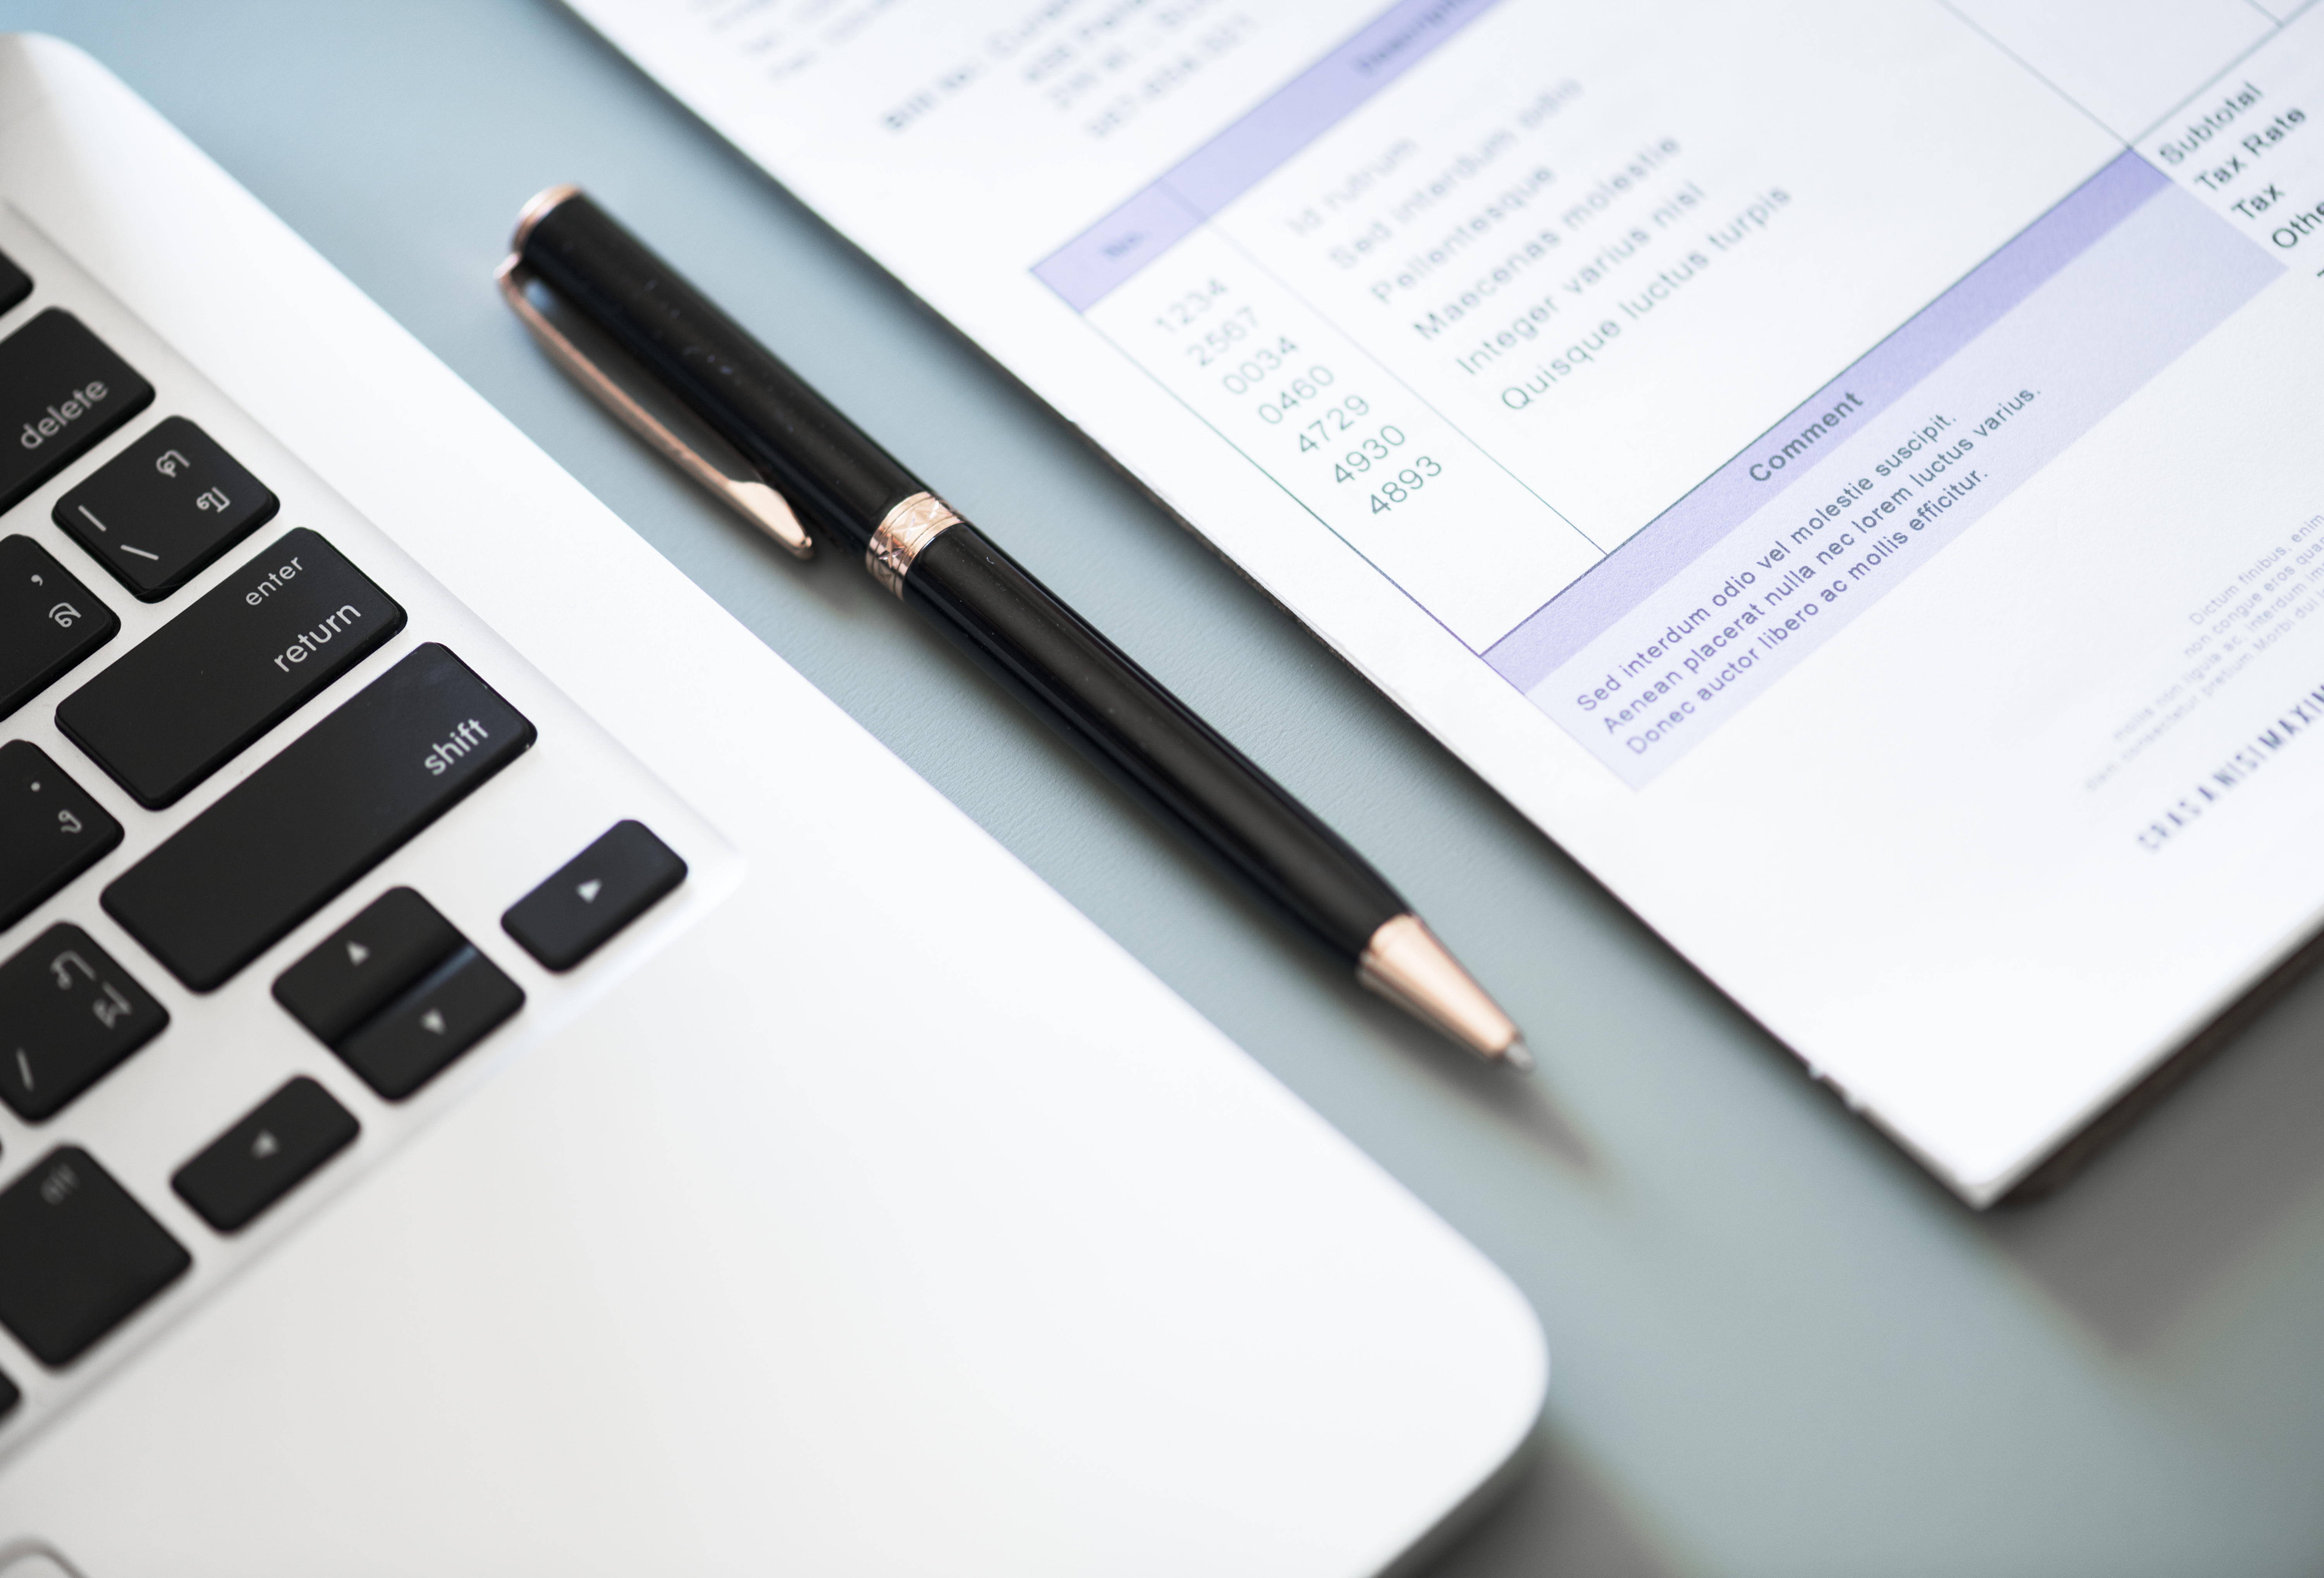
accounting, application, business, closeup, computer, data, financial, financing, form, income, information, investment, invoice, isolated, keyboard, laptop, nobody, notebook, paper, pen, startup, working, workplace, workspace, office supplies, product, font, brand